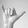
ASL letter: Y